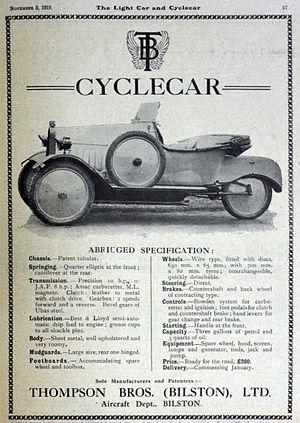
Un cyclecar ou cycle-car est une catégorie de voiturette légère de 3 ou 4 roues, de moins de 350 kg, et 1100 cm³ maxi, fabriquée essentiellement en Europe et en Amérique du Nord, entre 1910 et la fin des années 1930. Ce type de véhicule économique était soumis à un régime juridique et fiscal spécifique avantageux d'entre-deux-guerres, avant que les microcars ne lui succède après-guerre. Elles subsistes à ce jour à titre d'automobile de collection ou de quelques modèles de série modernes ou de kit car néo-rétro...